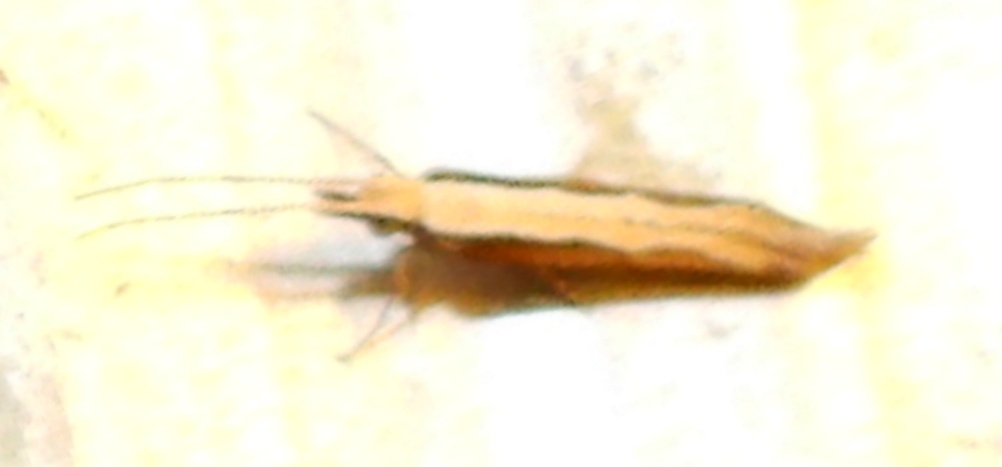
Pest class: diamondback_moth